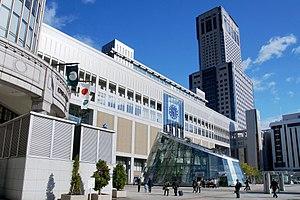
La gare de Sapporo est une gare ferroviaire de la ville de Sapporo au Japon. Elle est desservie par 3 lignes de la compagnie JR Hokkaido et 2 lignes du métro de Sapporo. La gare de Sapporo possède le gratte-ciel le plus haut de Hokkaidō, la JR Tower.